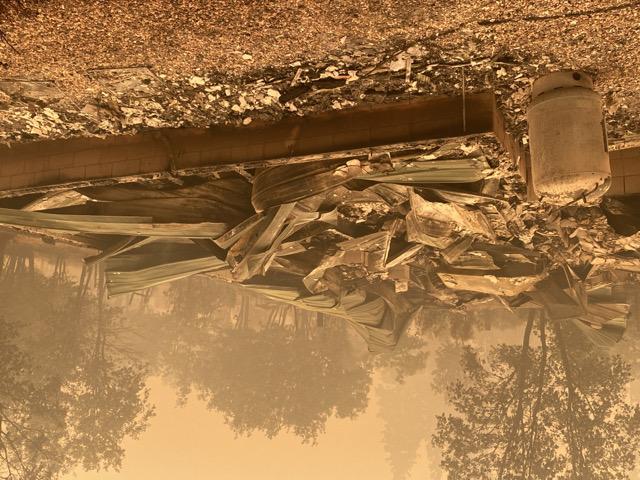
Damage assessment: destroyed